Graphite-Epoxy Motor

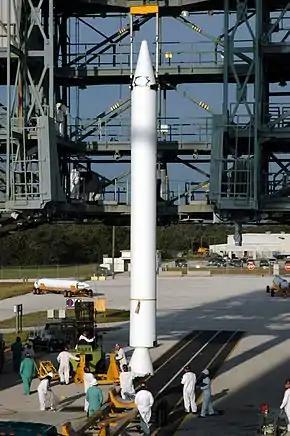
A GEM 40 is hoisted for attachment to a Delta II

The GEM 40 was a solid rocket motor developed for the 7000-series Delta II launch vehicle beginning in 1987 by Hercules. Its first flight took place in 1990 on the USA-66 mission, when 9 boosters were used on a Delta II 7925 launcher. The use of composite materials allowed for casings lighter than the steel casings of the Castor 4 SRMs they replaced. The reduction in weight was used to extend the GEM 40 by compared to the Castor 4 used on 6000-series Delta II. Delta II vehicles could be configured with three, four, or nine GEM 40 boosters. When using three or four boosters, all GEM 40s were ignited on the ground. On nine-booster Delta II, six were ignited on the ground; the remaining three were ignited in flight after burnout of the first six. A variant with a thrust-vectoring nozzle, the GEM 40VN, was developed for the Ground-based Midcourse Defence anti-ballistic missile program, but GMD later switched to Orion-50-based missile.